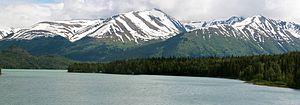
Cooper Landing aussi appelée Cooper's Landing ou The Landing, est une zone de recensement du borough de la péninsule de Kenai en Alaska aux États-Unis, à 160 kilomètres au sud d'Anchorage, au confluent du lac Kenai et de la rivière Kenai.